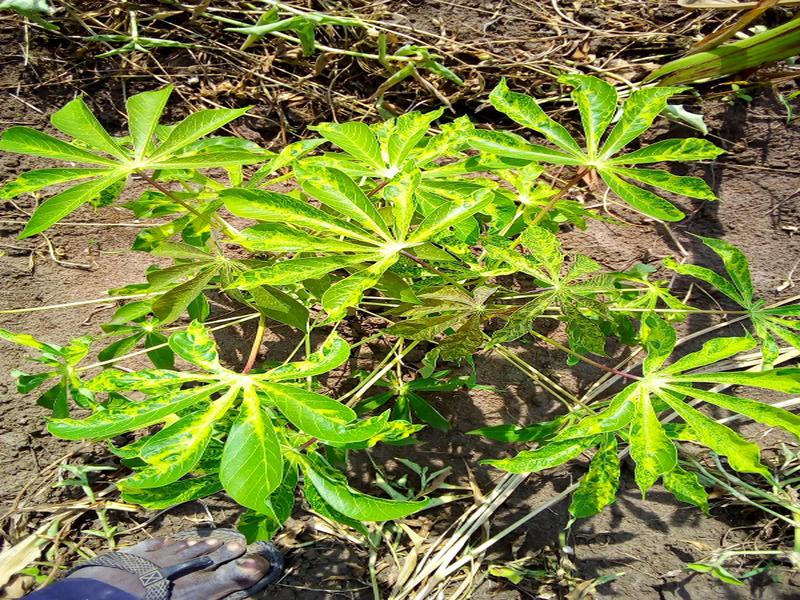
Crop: cassava
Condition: mosaic_disease